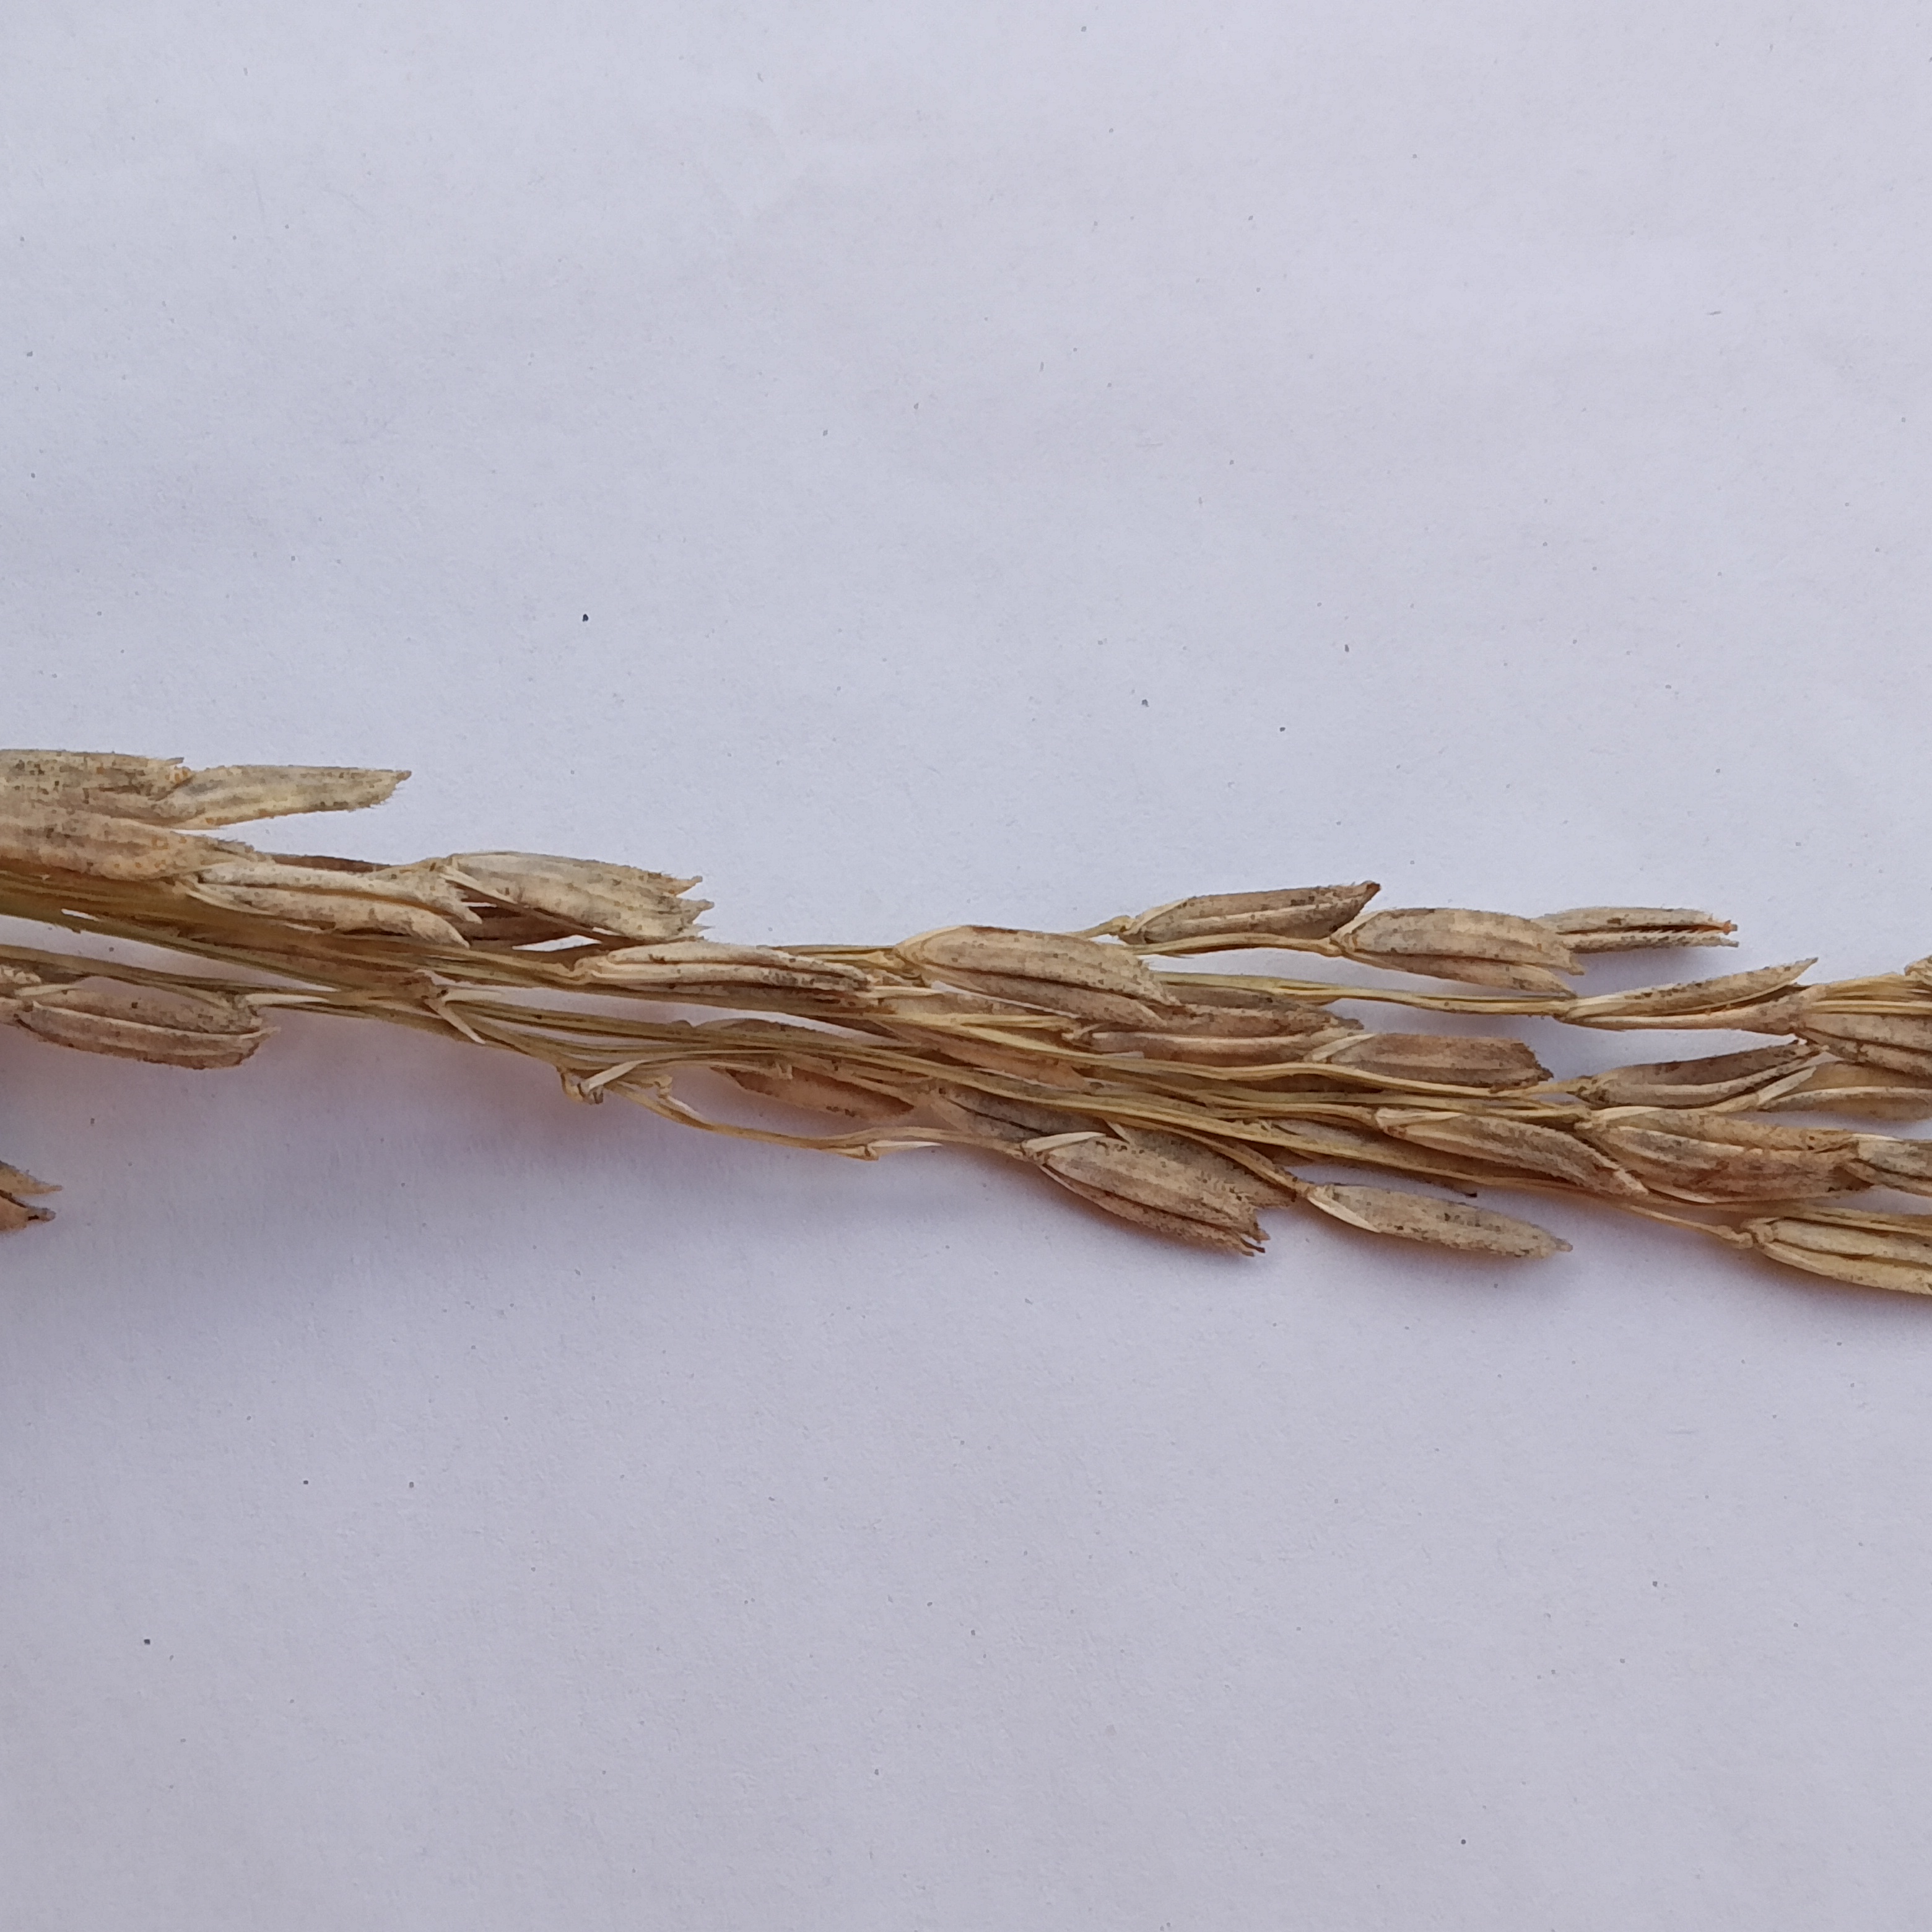
Nhãn: Bệnh Đạo ôn lá và cổ bông (Rice leaf and neck blast)